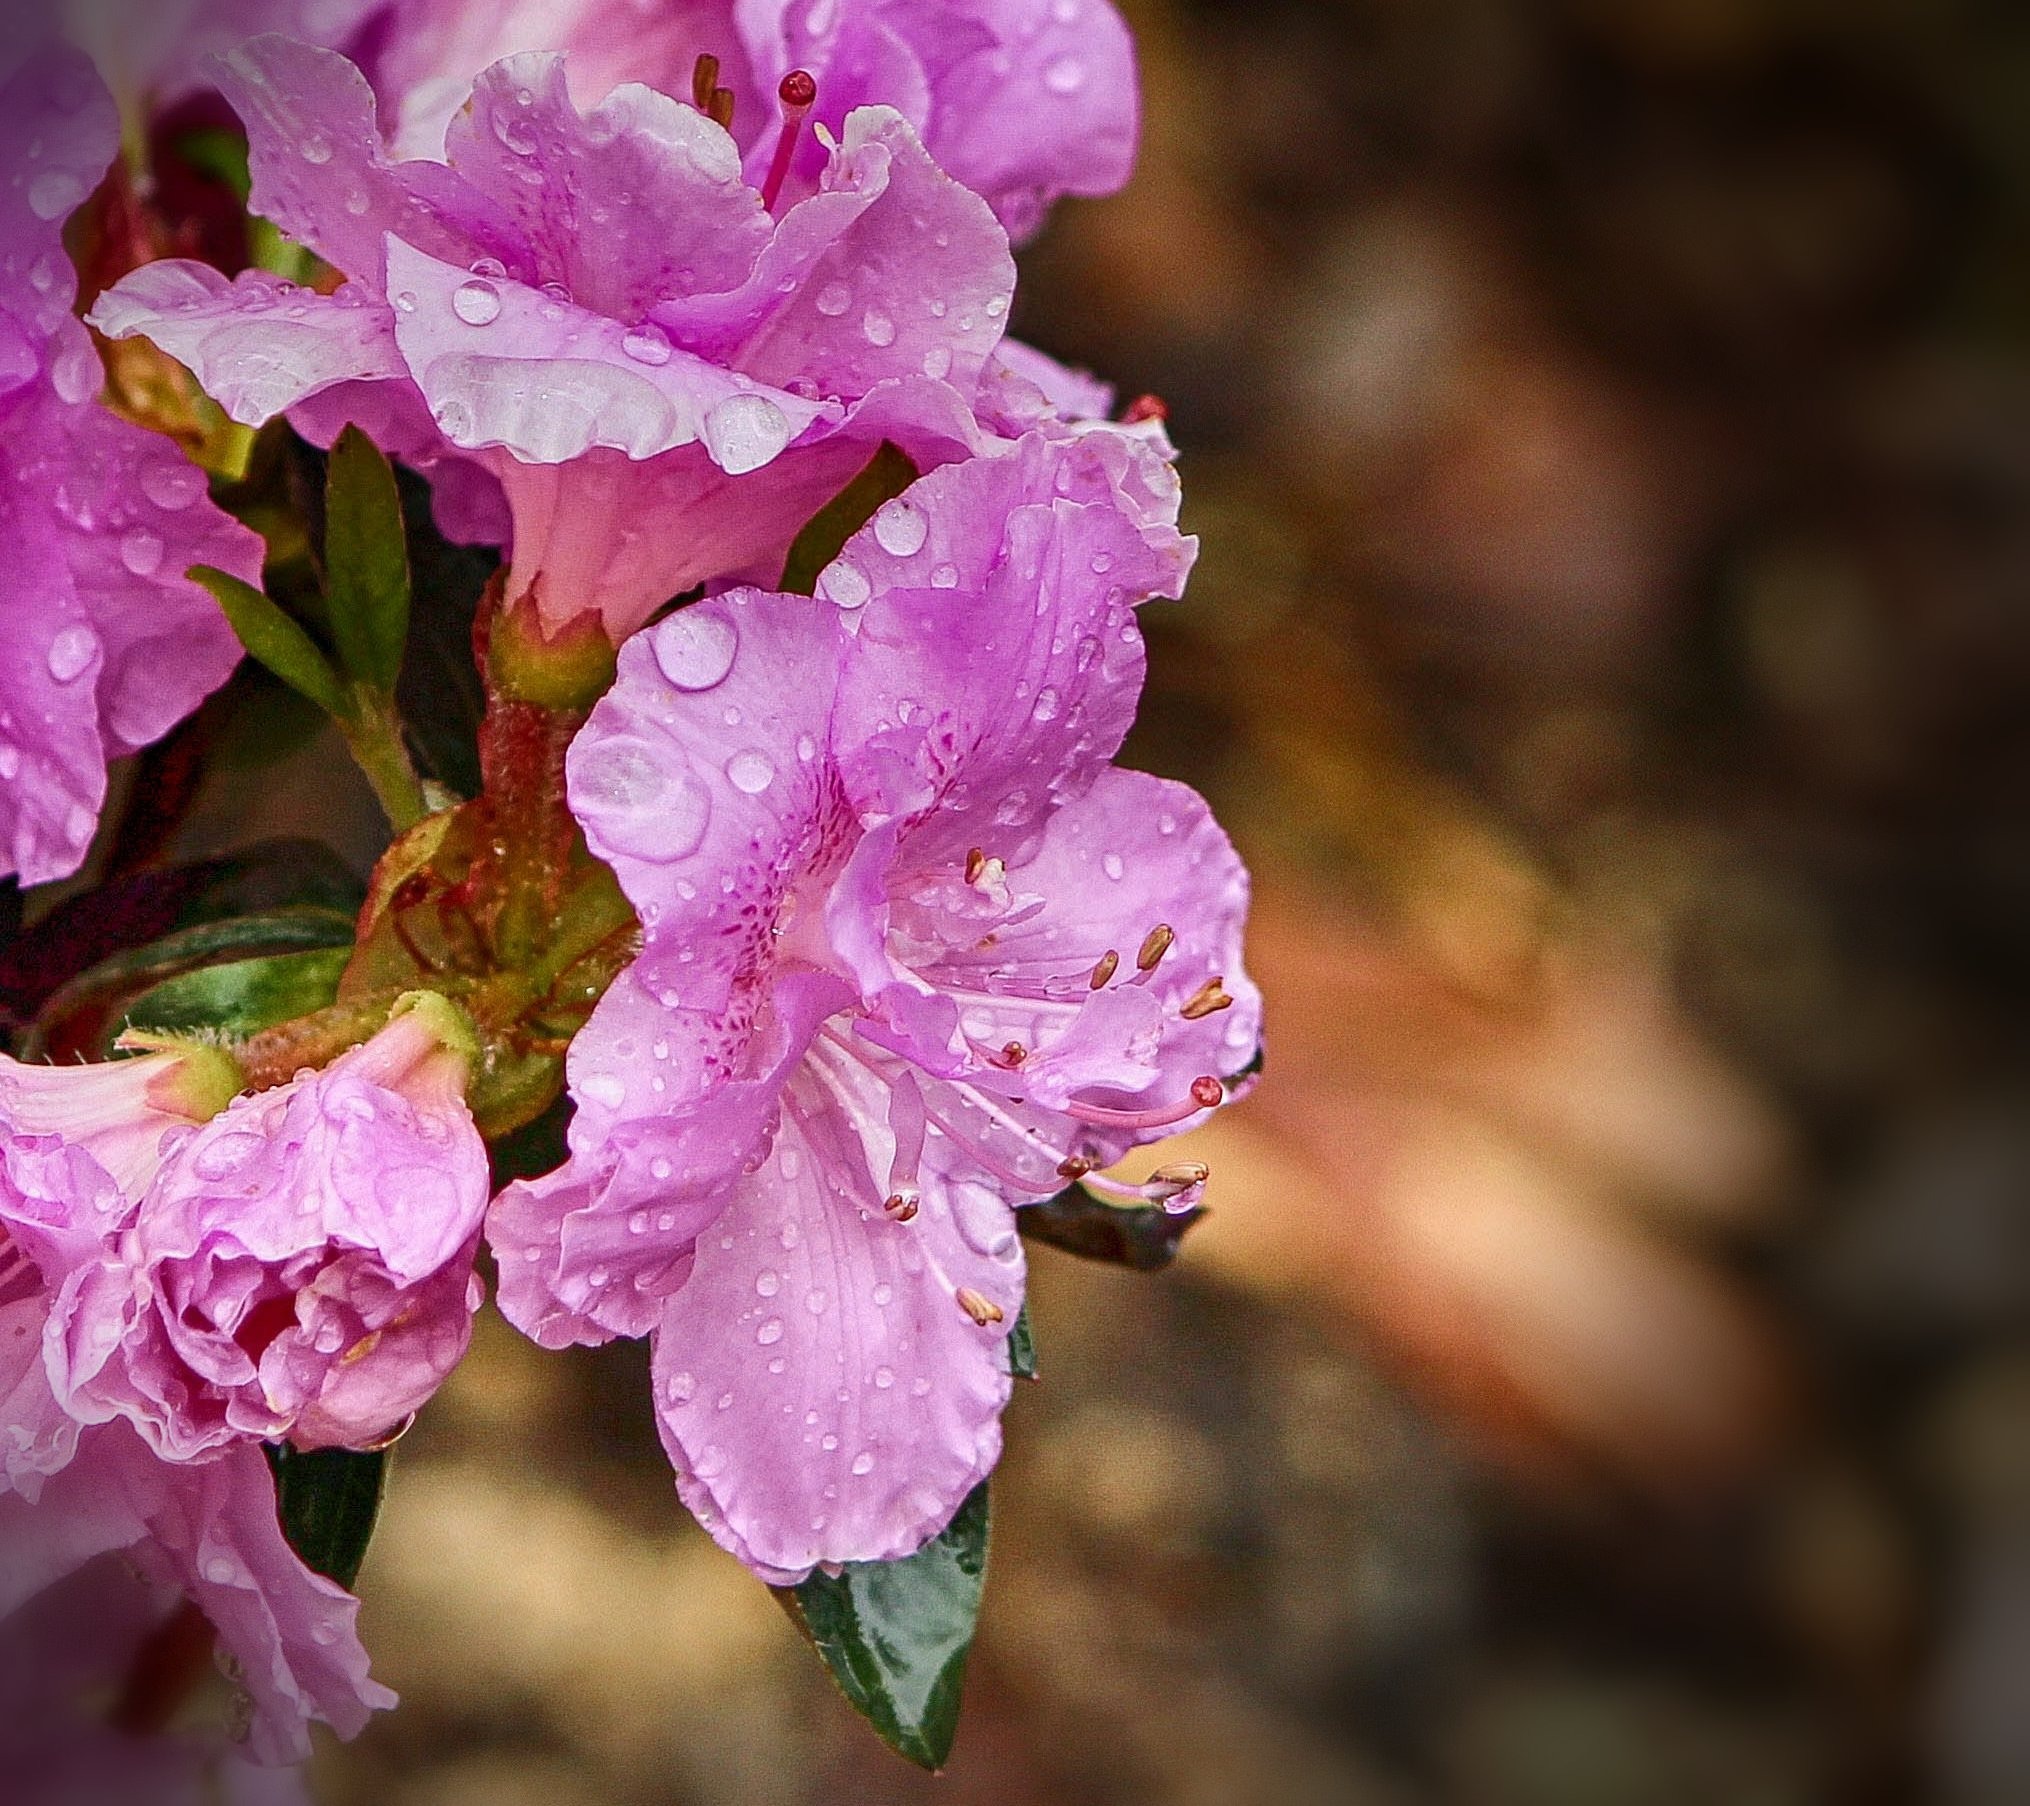
branch, blossom, plant, stem, leaf, flower, petal, bloom, floral, environment, herb, natural, botany, agriculture, pink, flora, botanical, wildflower, outdoors, vegetation, shrub, rhododendron, horticulture, organic, macro photography, flowering plant, woody plant, land plant, purple azaleas, spring flowers shrub